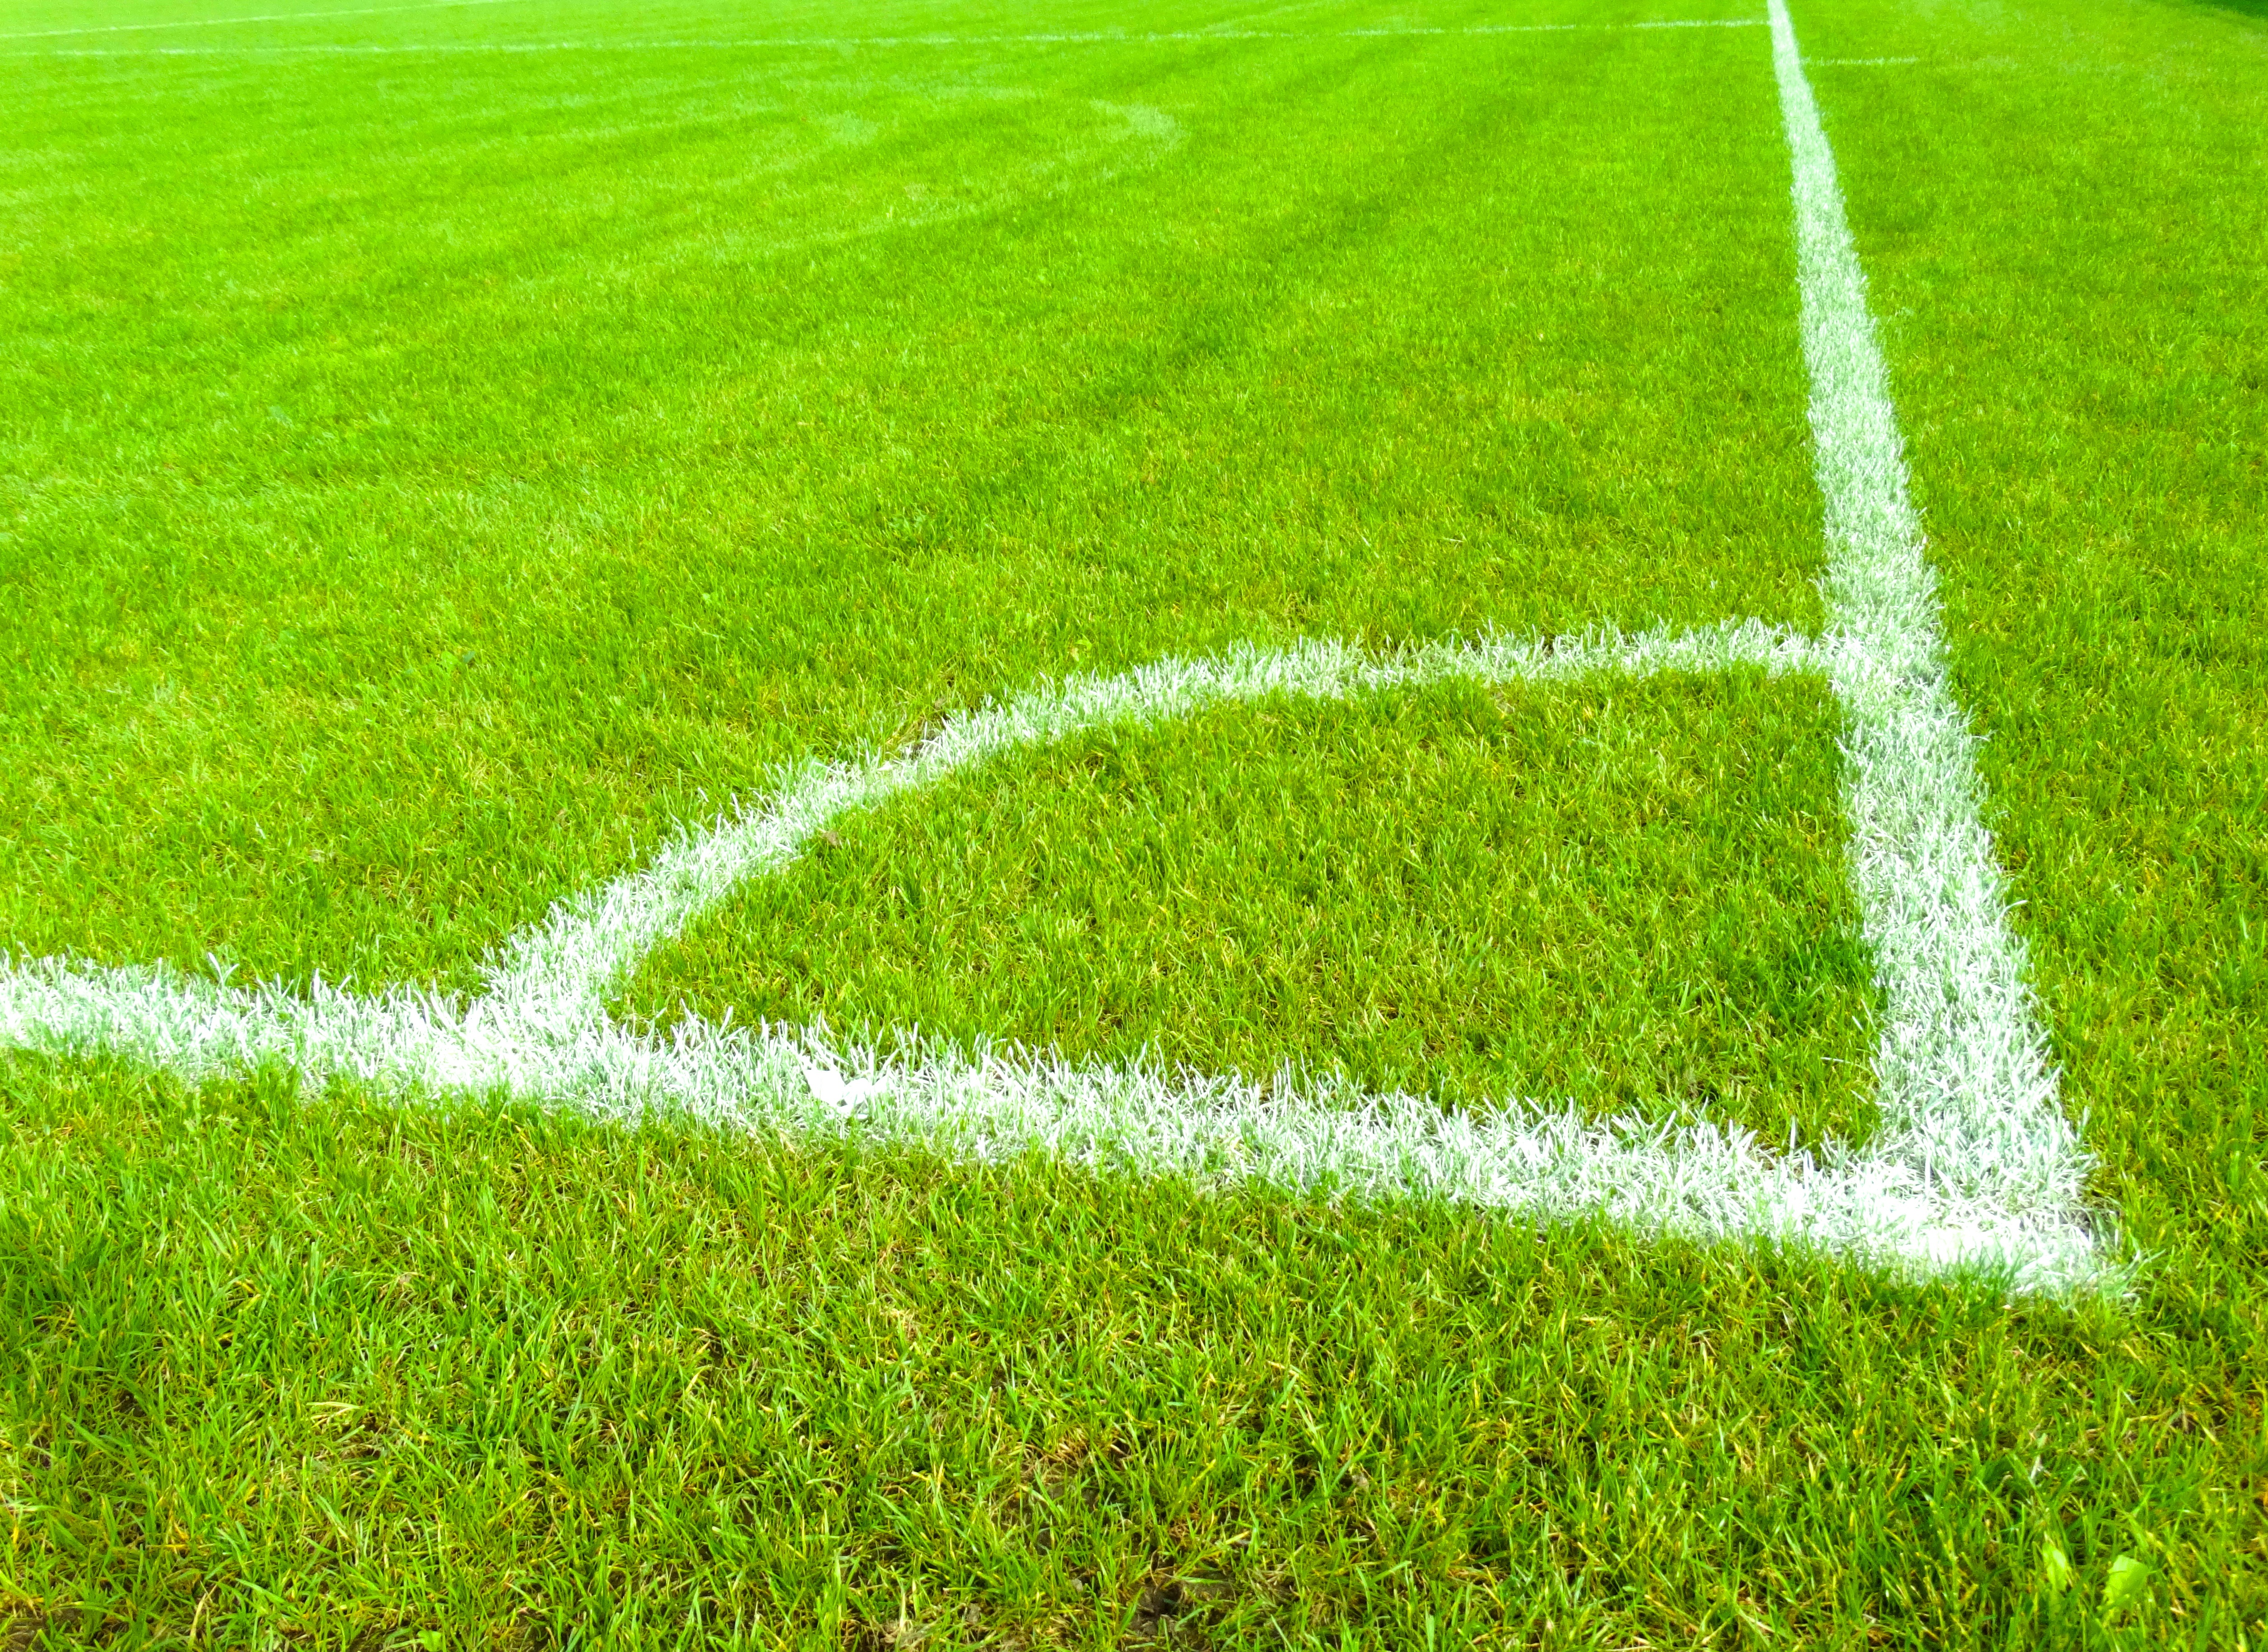
grass, structure, plant, white, field, lawn, meadow, green, color, soil, football, baseball field, corner, grassland, net, mark, flooring, artificial turf, football field, grass family, sport venue, soccer specific stadium, football meadow